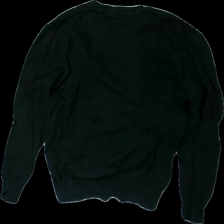
View: back
Type: Sweater
Category: Unisex
Brand: Lager 157
Colors: Black
Material: 100% cotton
Cut: Regular, C-collar
Size: XL
Season: All
Price range: 50-100
Recommended usage: Reuse
Description: Black knitted sweater